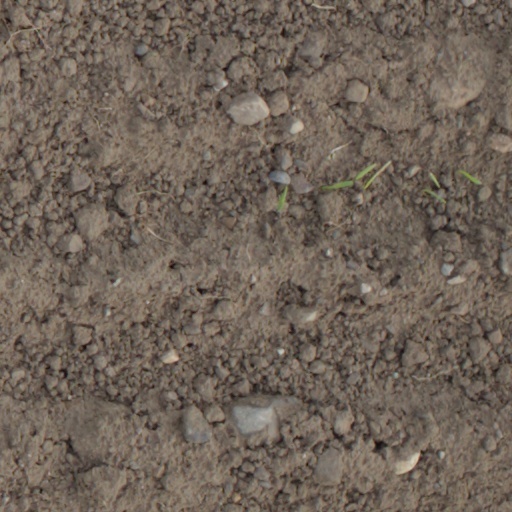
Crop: wheat